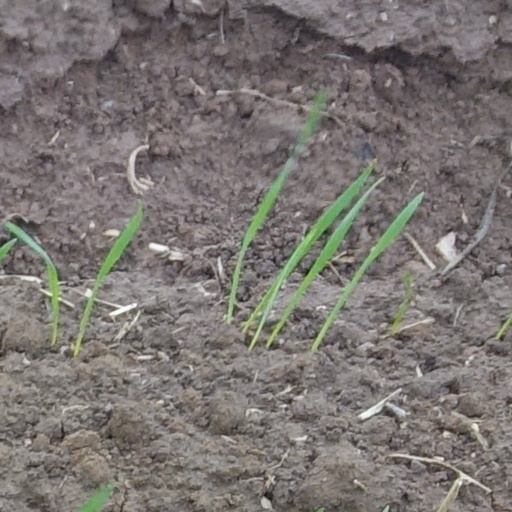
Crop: wheat